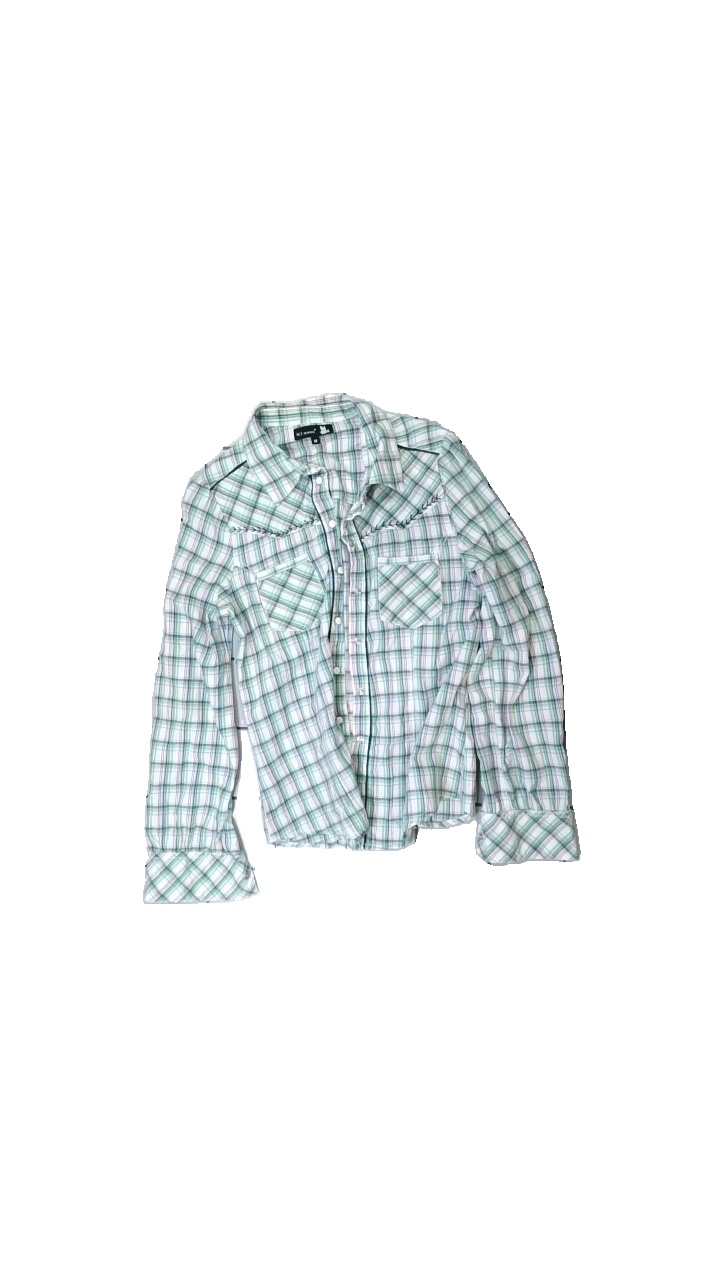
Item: Shirt (Ladies)
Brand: N.y Nearyou
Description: Green checkered shirt for women
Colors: Green, Red, White, Multicolor
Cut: Regular
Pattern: Checkered print
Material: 100% cotton
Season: All
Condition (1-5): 3
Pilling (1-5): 4
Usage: Reuse
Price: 50-100